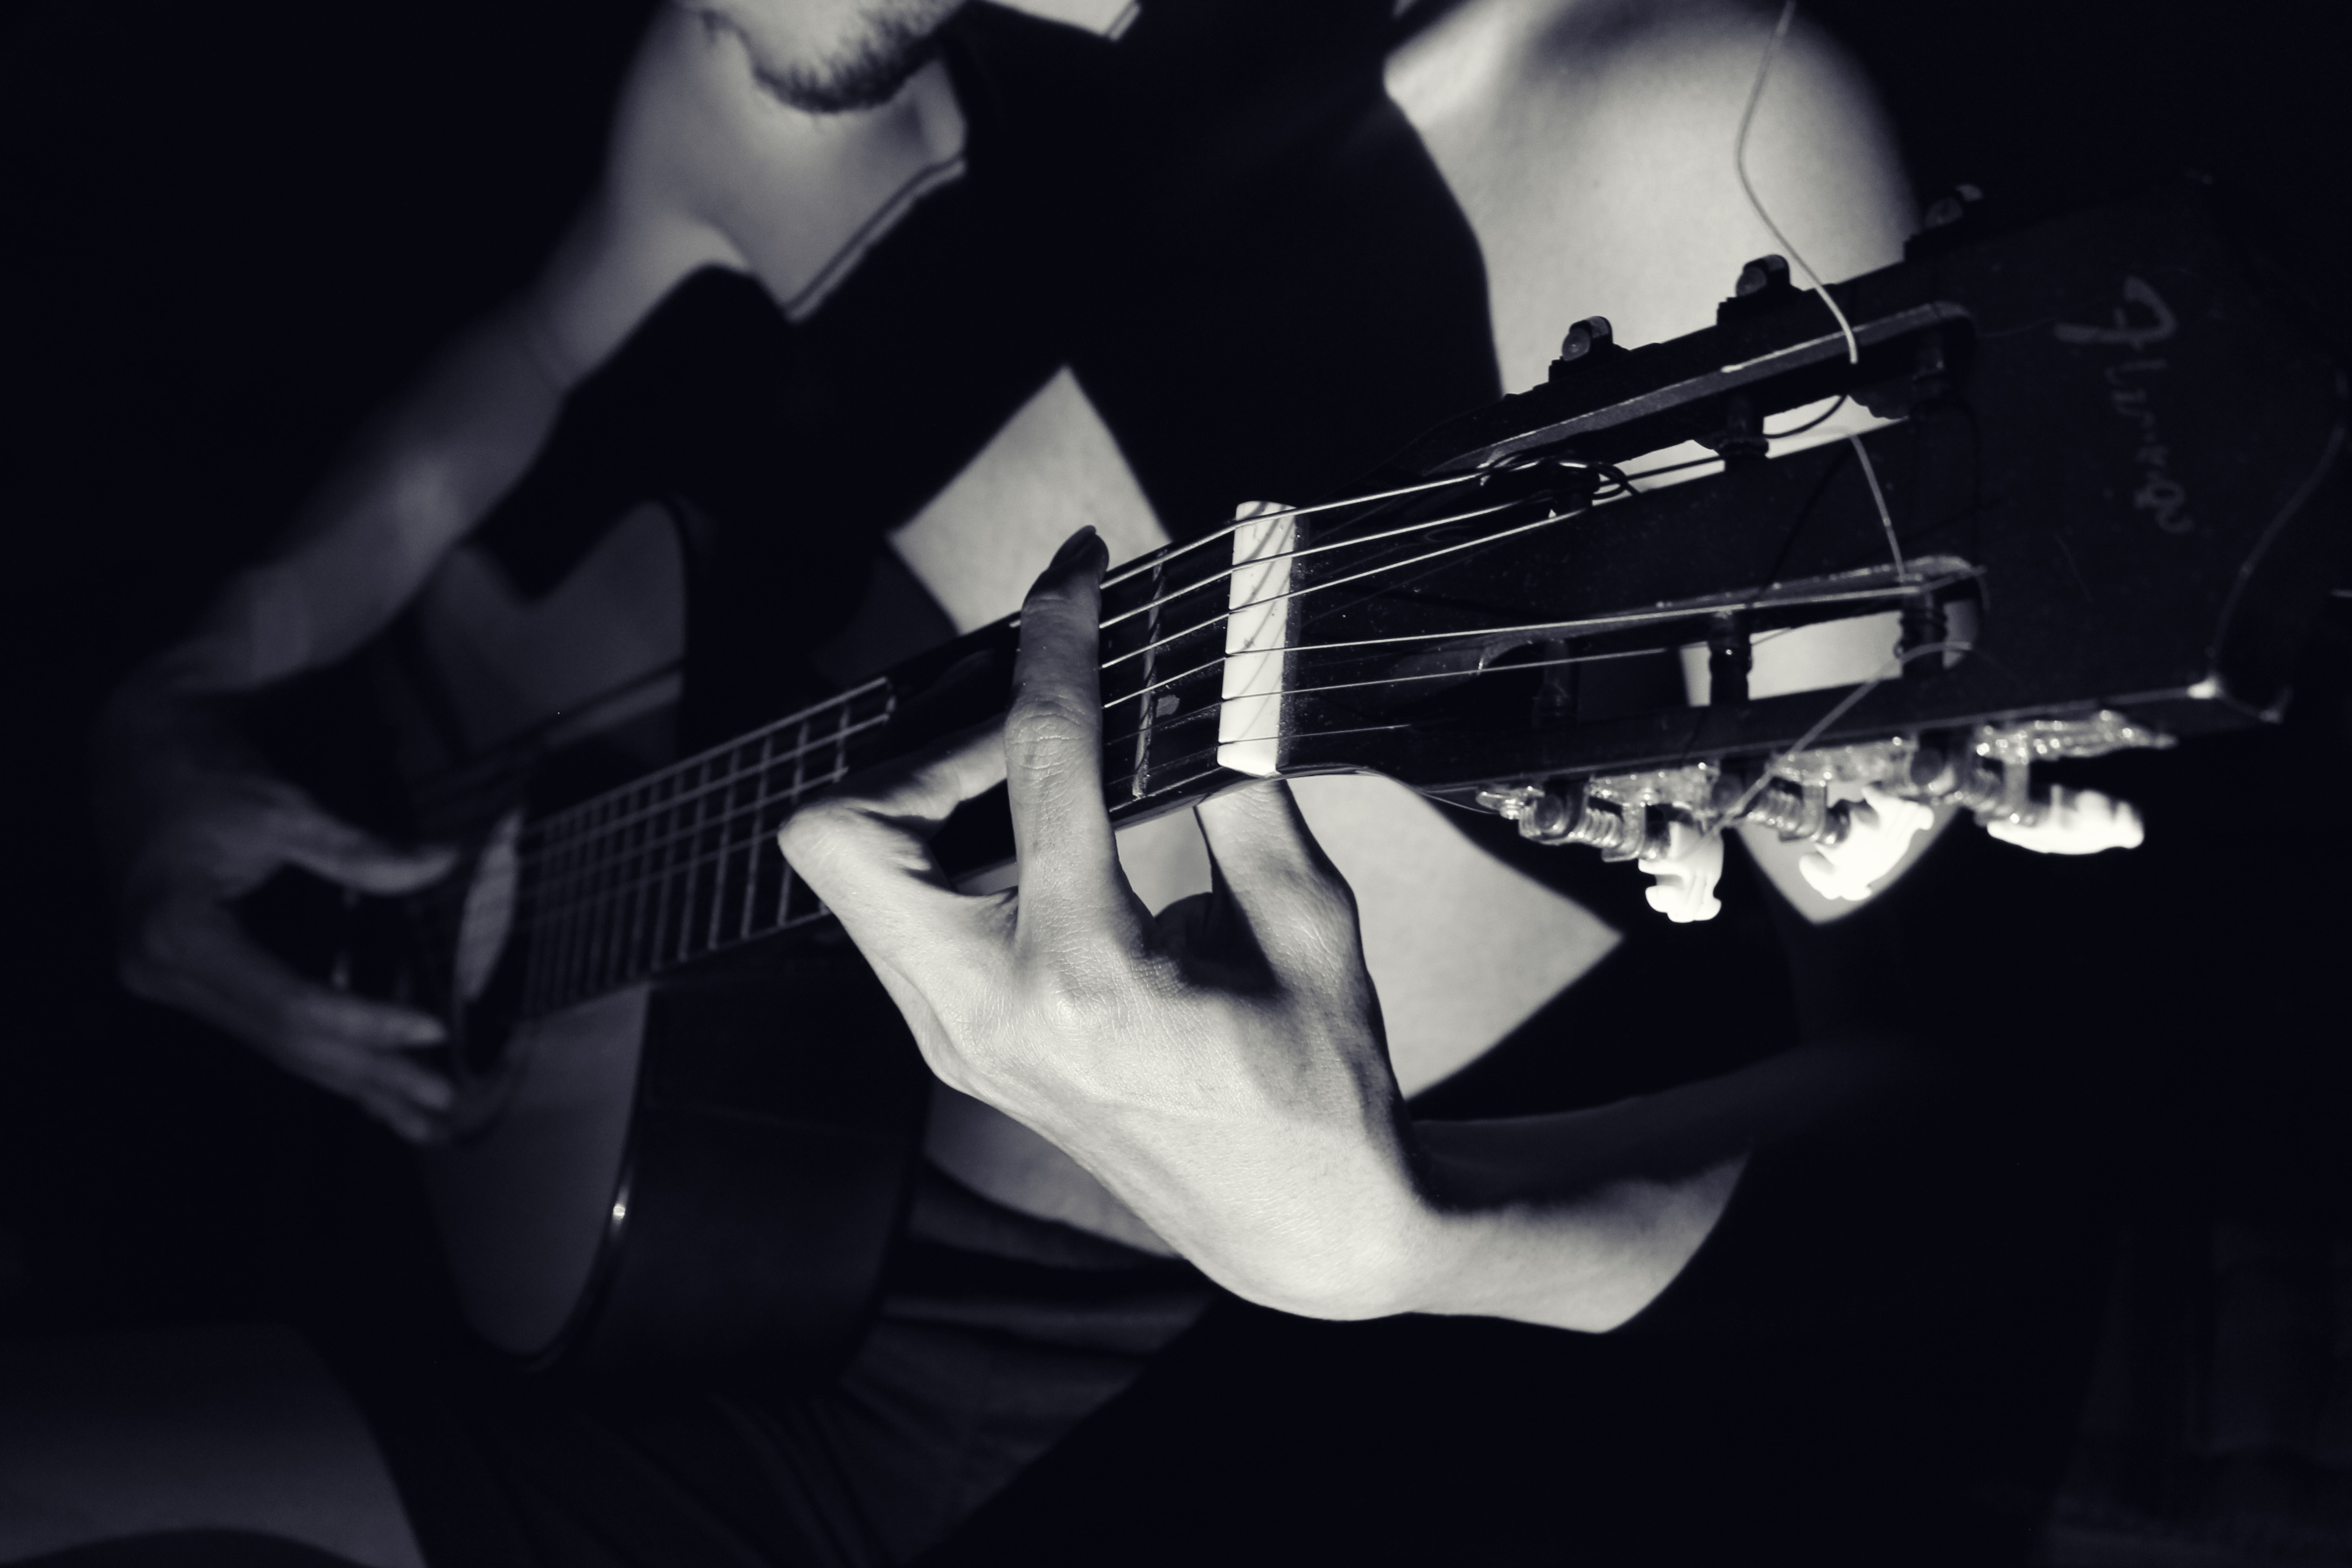
string instrument, guitar, musical instrument, black, music, musician, plucked string instruments, string instrument accessory, guitarist, performance, black and white, electric guitar, bass guitar, musical instrument accessory, guitar accessory, jazz guitarist, acoustic guitar, monochrome, bassist, monochrome photography, concert, hand, finger, photography, performing arts, event, music artist, darkness, rock concert, pop music, electronic instrument, style, stage